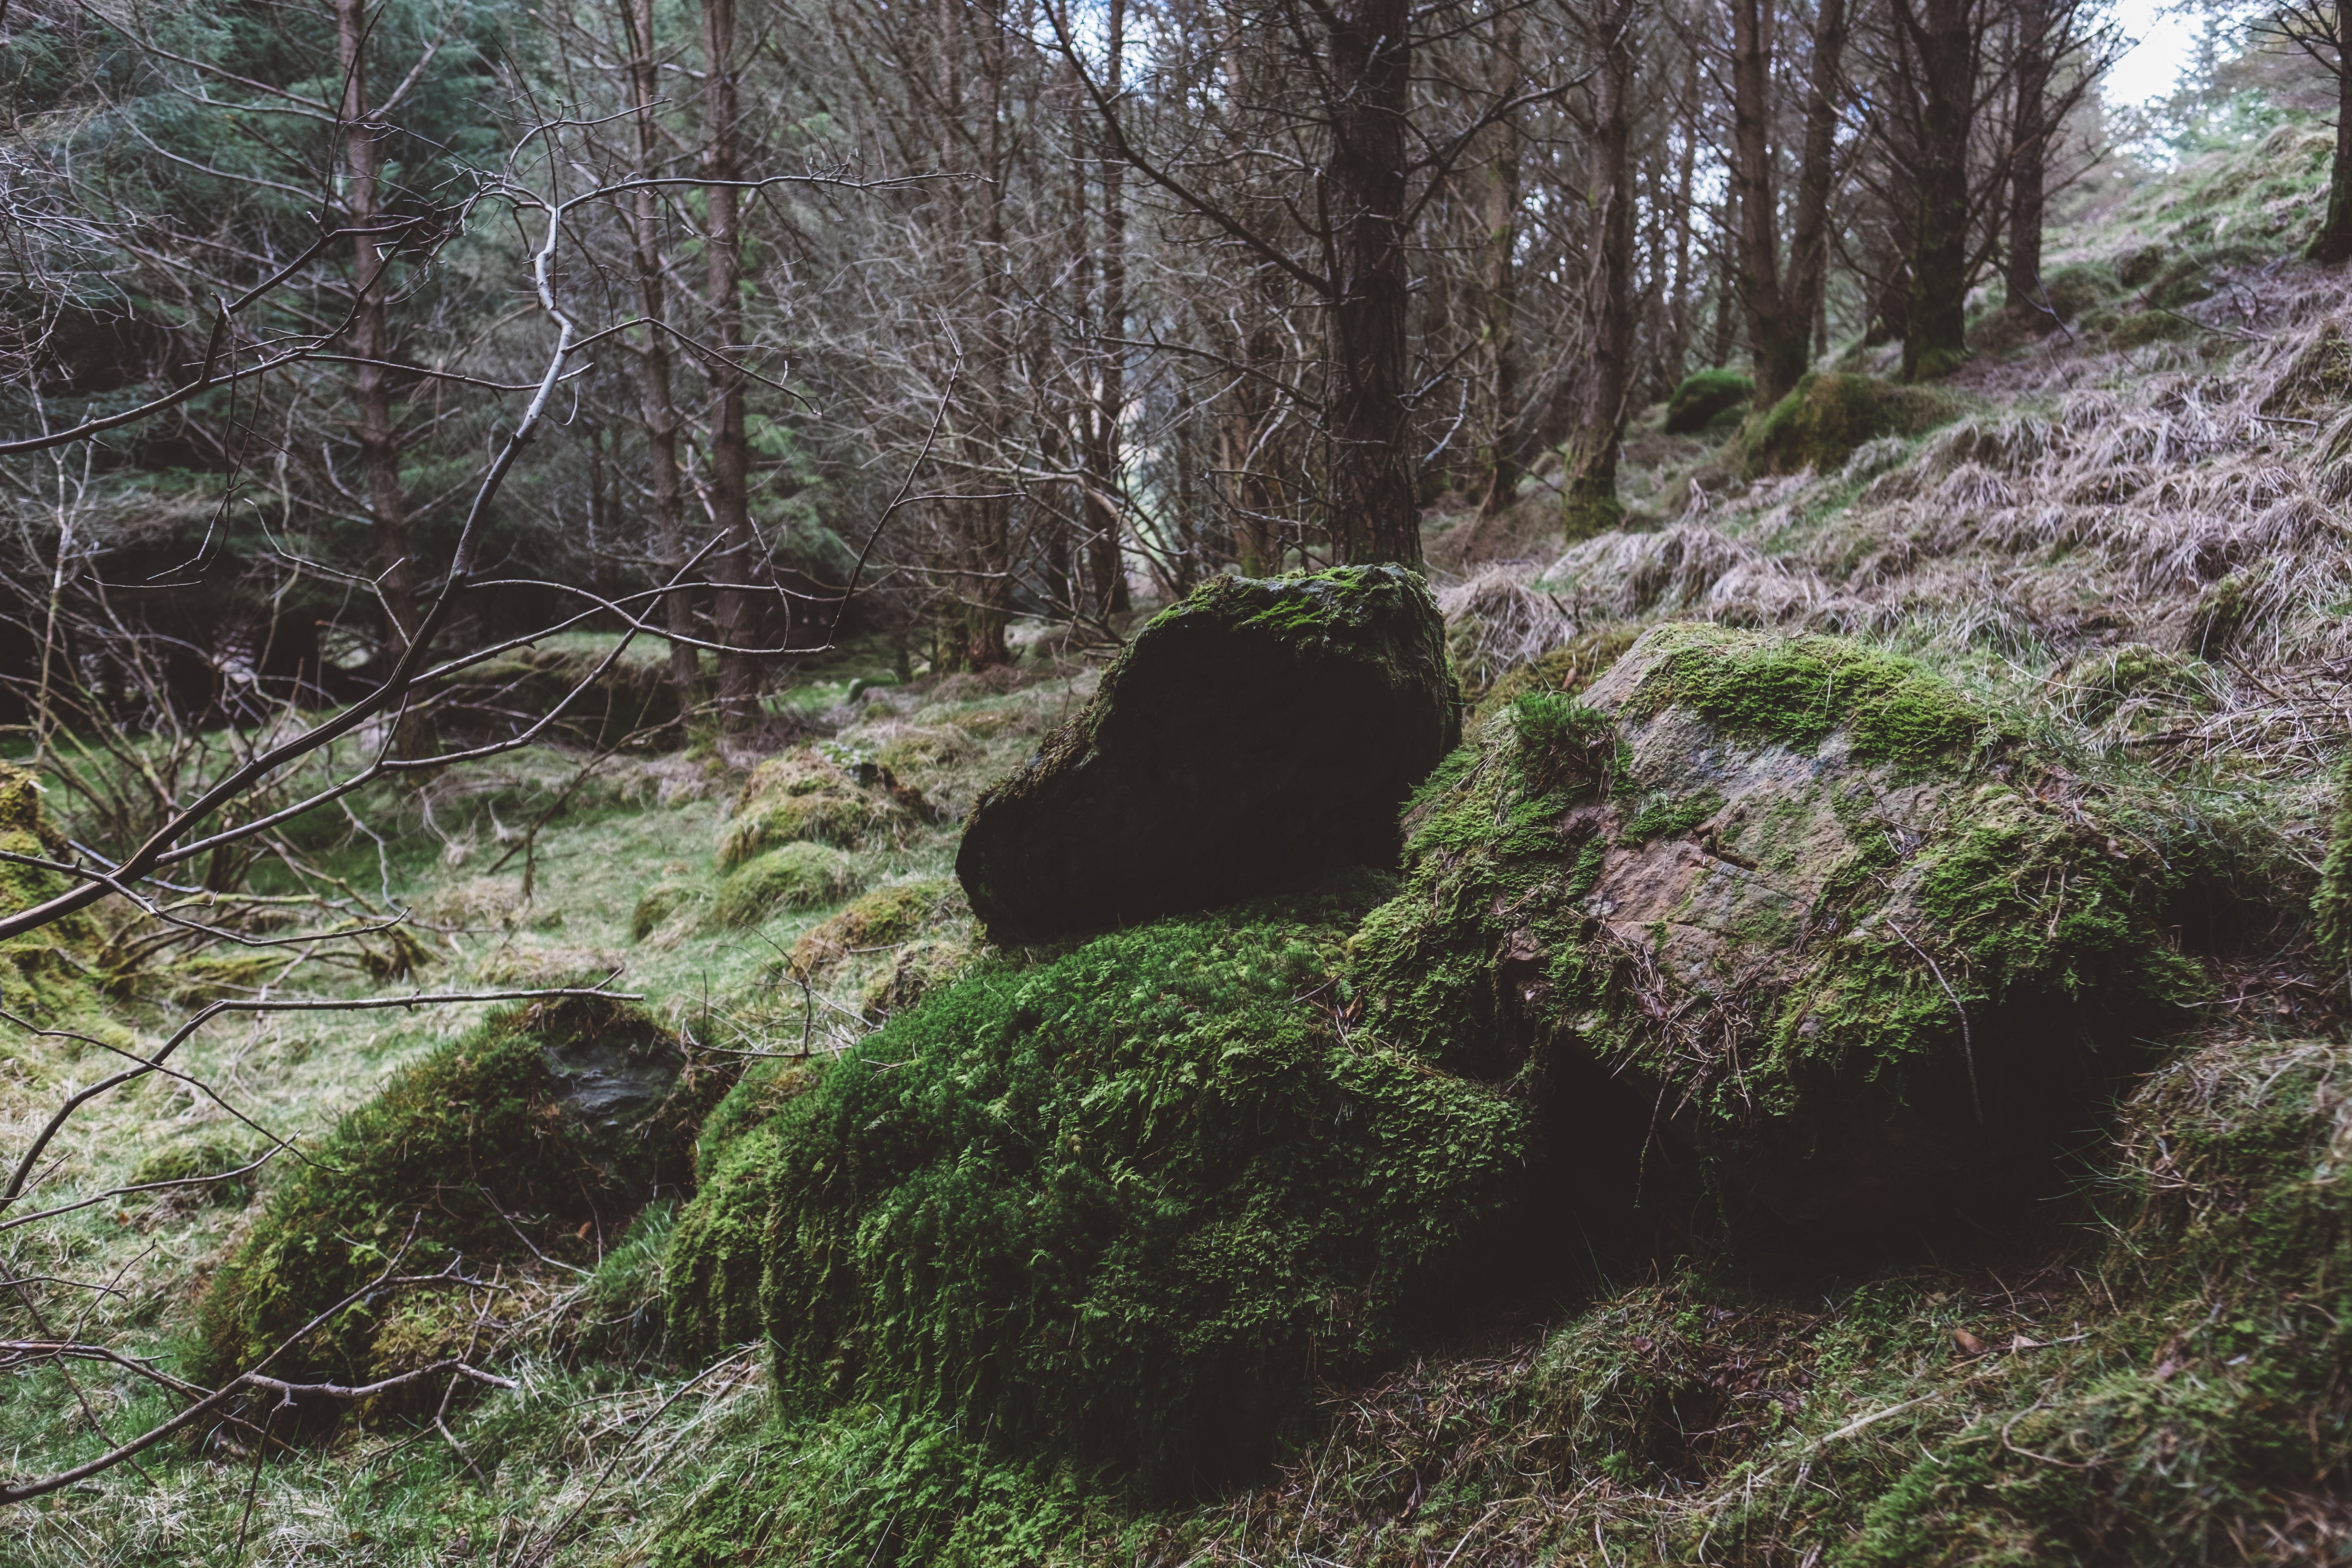
landscape, tree, nature, forest, grass, rock, wilderness, mountain, plant, trail, flower, stone, moss, wildlife, environment, stream, scenic, flora, ridge, trees, rocks, outdoors, daylight, vegetation, rainforest, ravine, boulders, woodland, habitat, ecosystem, biome, old growth forest, natural environment, woody plant, temperate coniferous forest, Mossy rocks